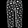
Label: Trouser